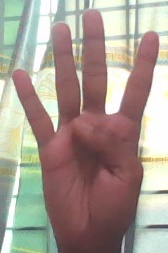
ASL sign: 4